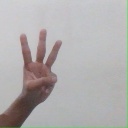
अक्षर: व